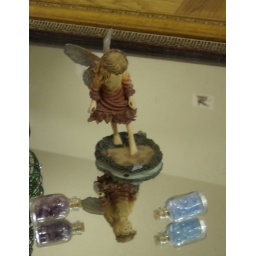
Look Closer in the Mirror.. a fairy and a bottle of Amethyst, and a bottle of blue topaz.